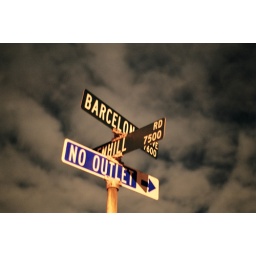
A street sign in Austin. Nikon N80.